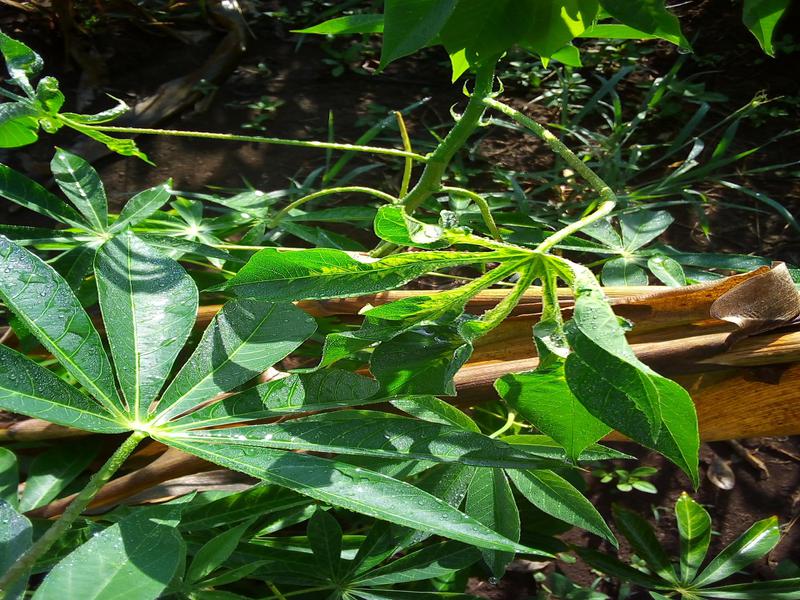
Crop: cassava
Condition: mosaic_disease